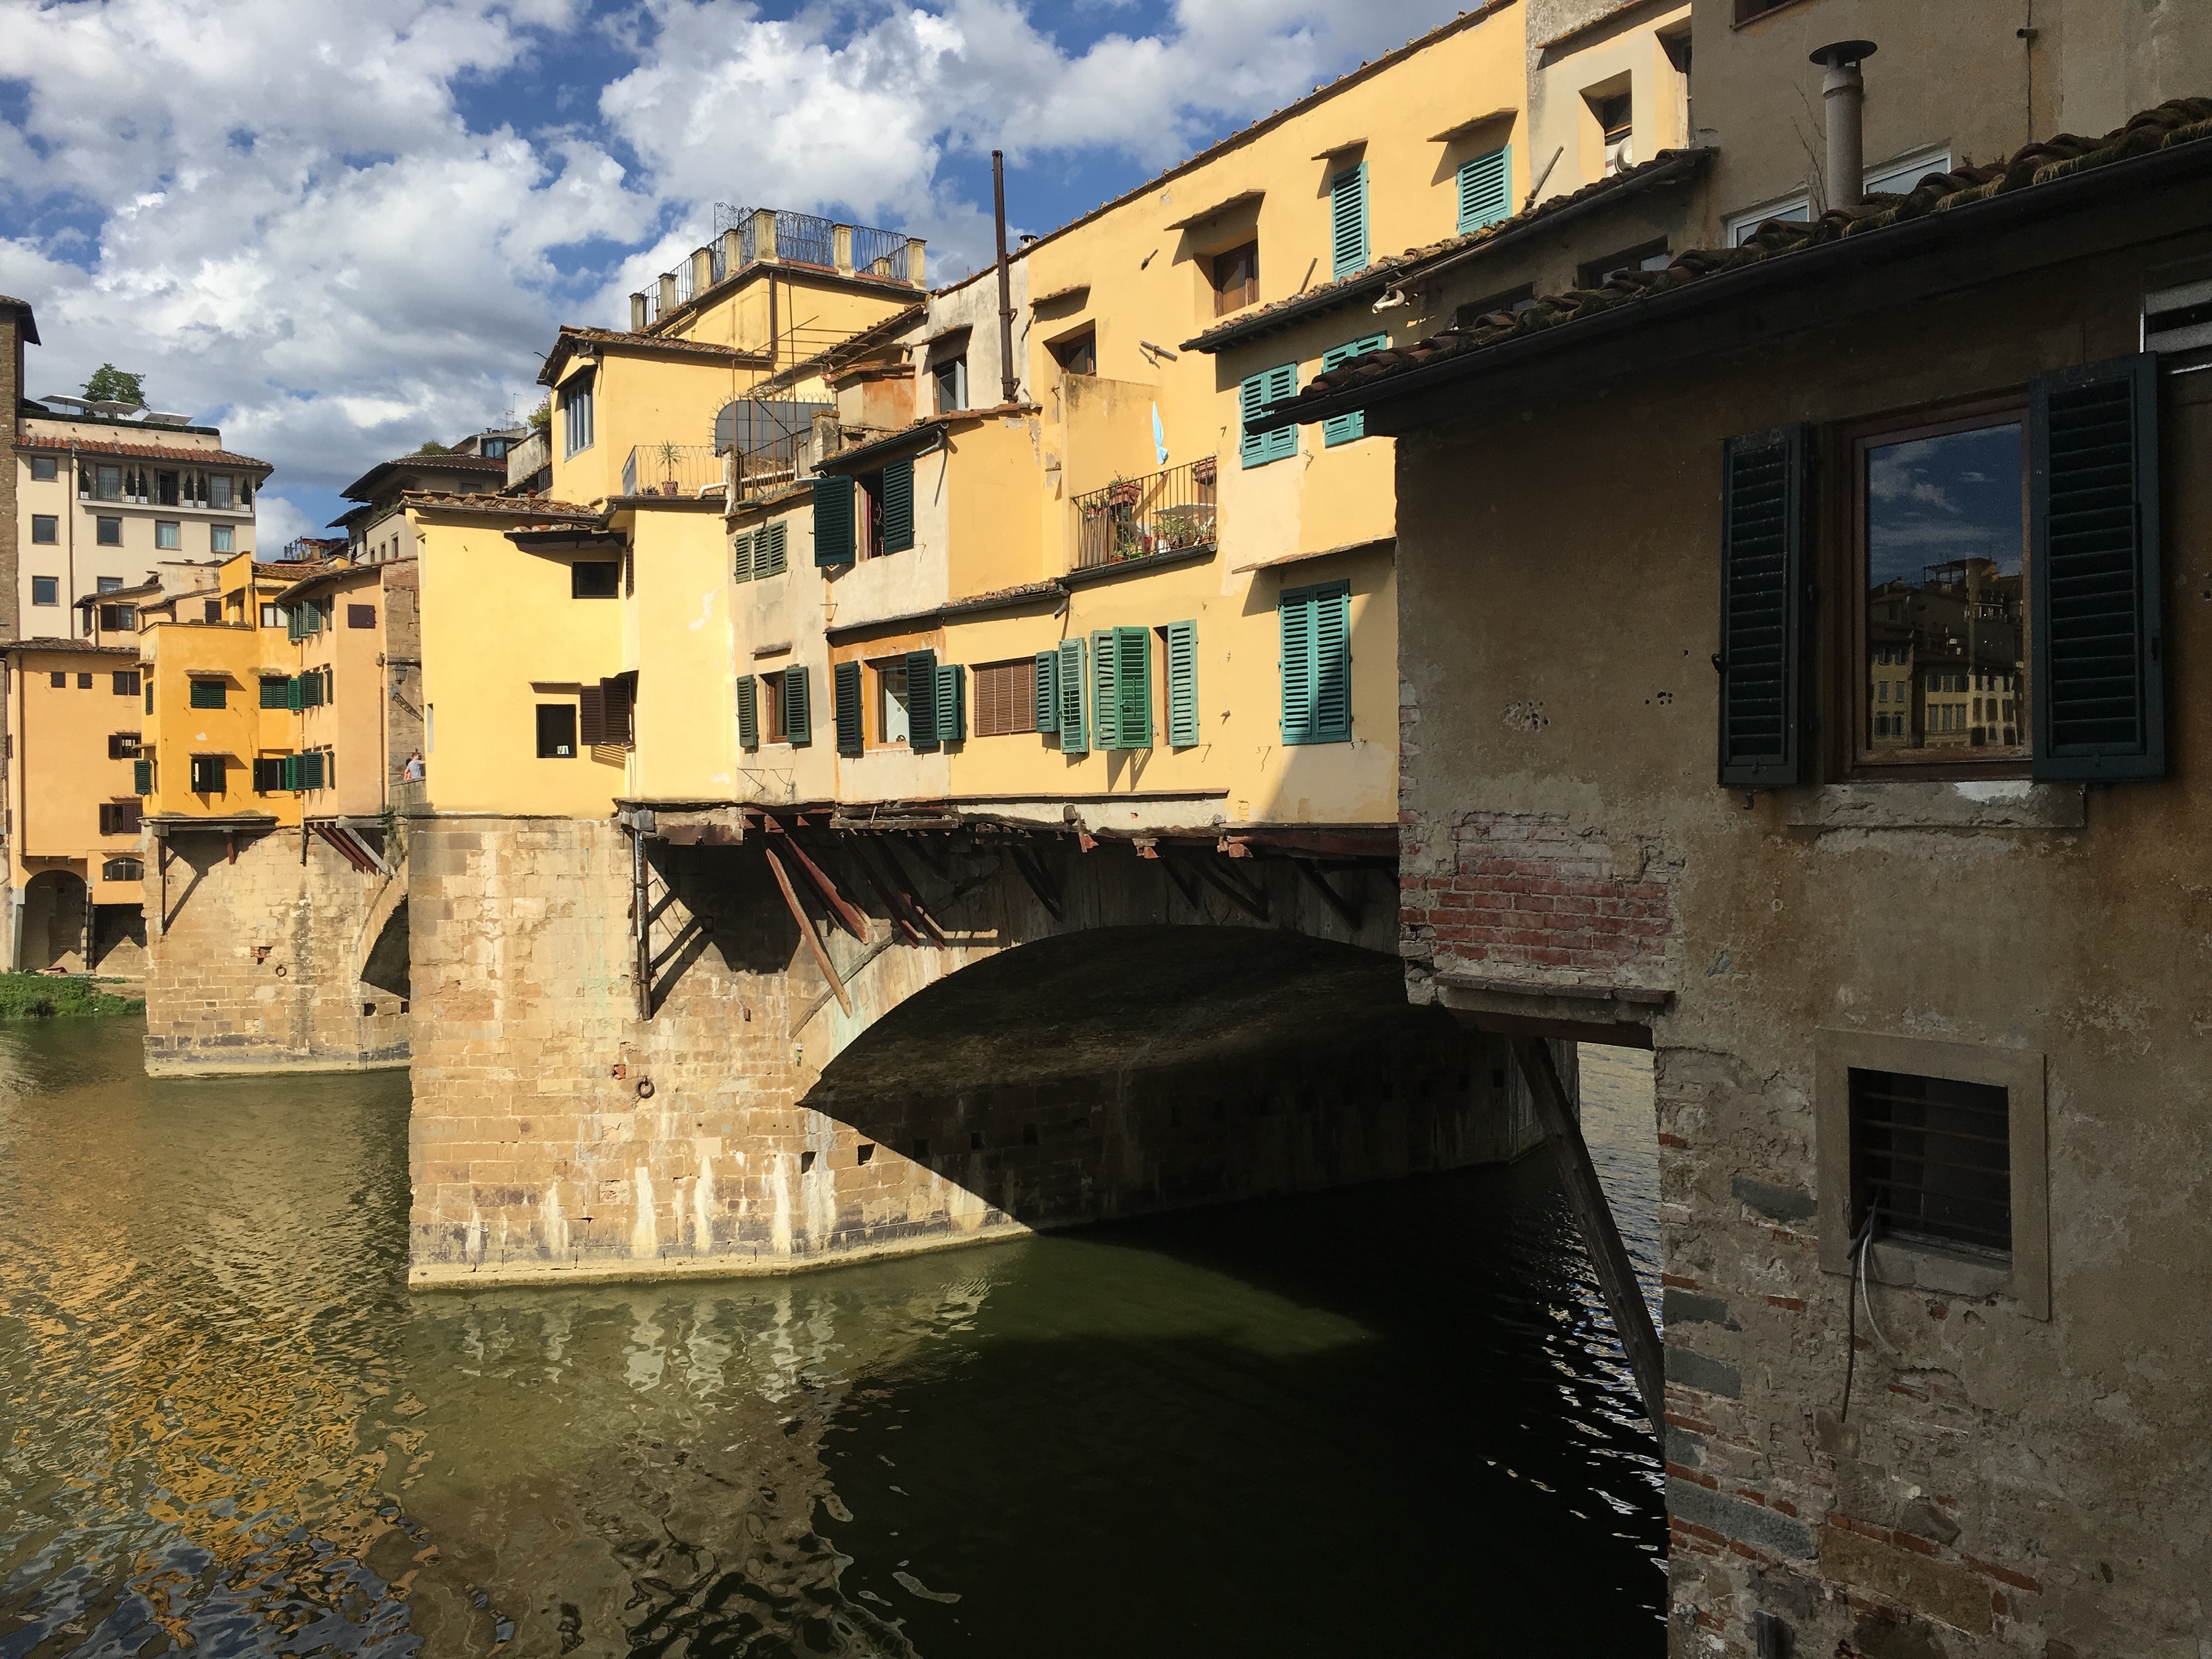
house, town, building, canal, travel, village, europe, reflection, italy, tuscany, tourism, waterway, italian, florance, human settlement